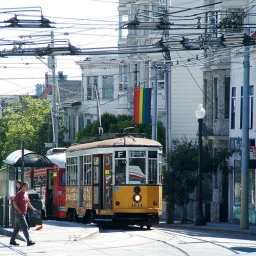
A street car in Castro.